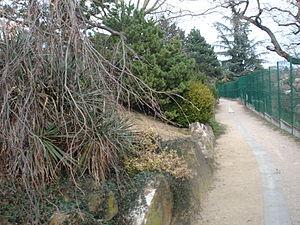
Corbas (69)
Corbas est une commune française située dans la métropole de Lyon et la région Auvergne-Rhône-Alpes.